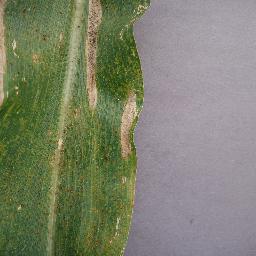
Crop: corn
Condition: (maize)_northern_blight